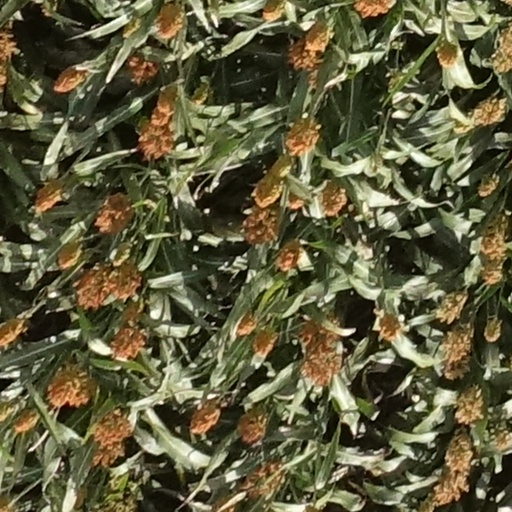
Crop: sorghum